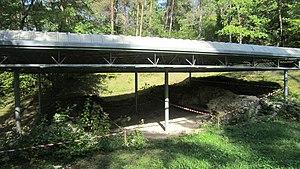
Les thermes gallo-romains de Vertillum sur la commune de Vertault (Côte-d'Or)
Cet article recense les monuments historiques du Châtillonnais hormis ceux de Châtillon-sur-Seine proprement dit qui font l'objet d'un listage spécifique.